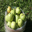
Label: apple